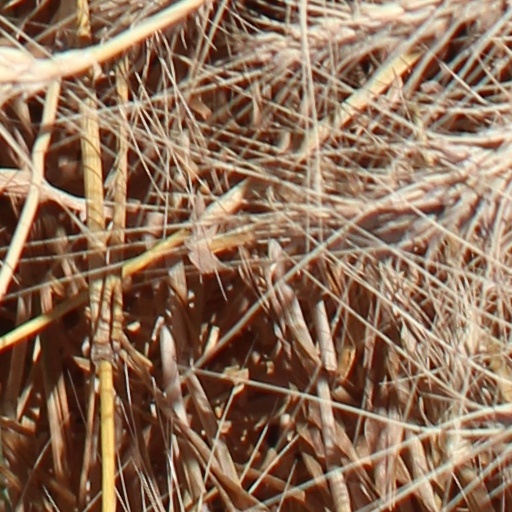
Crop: wheat